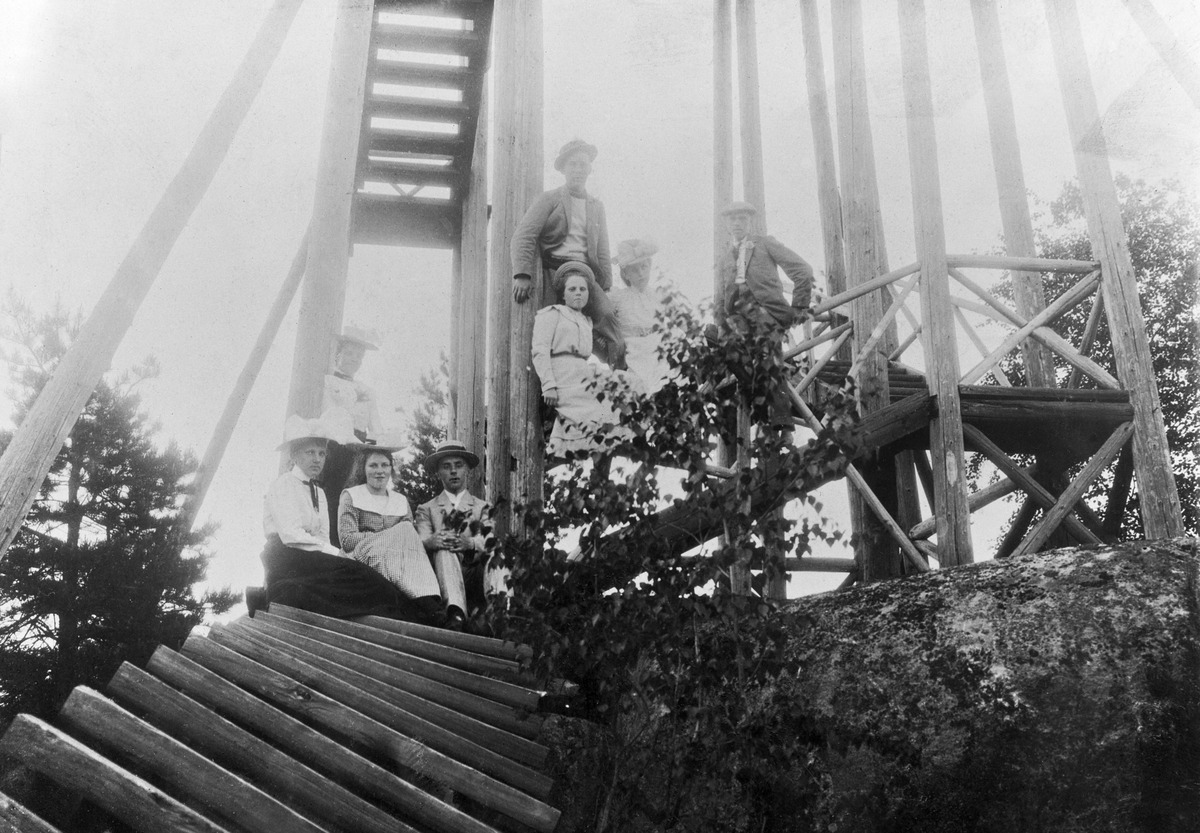
Lauttasaari, Kotkavuori; nuorisoa näkötornin luona
sisällön kuvaus: Lauttasaari, Kotkavuori; nuorisoa näkötornin luona. mustavalkoinen
Ajankohta: kuvausaika 1900 -luvun alku
Paikka: Suomi, Uusimaa, Helsinki, Lauttasaari Helsinki, Helsinki
Aiheet: vapaa -aika, nuoret, näkötornit, vaatteet